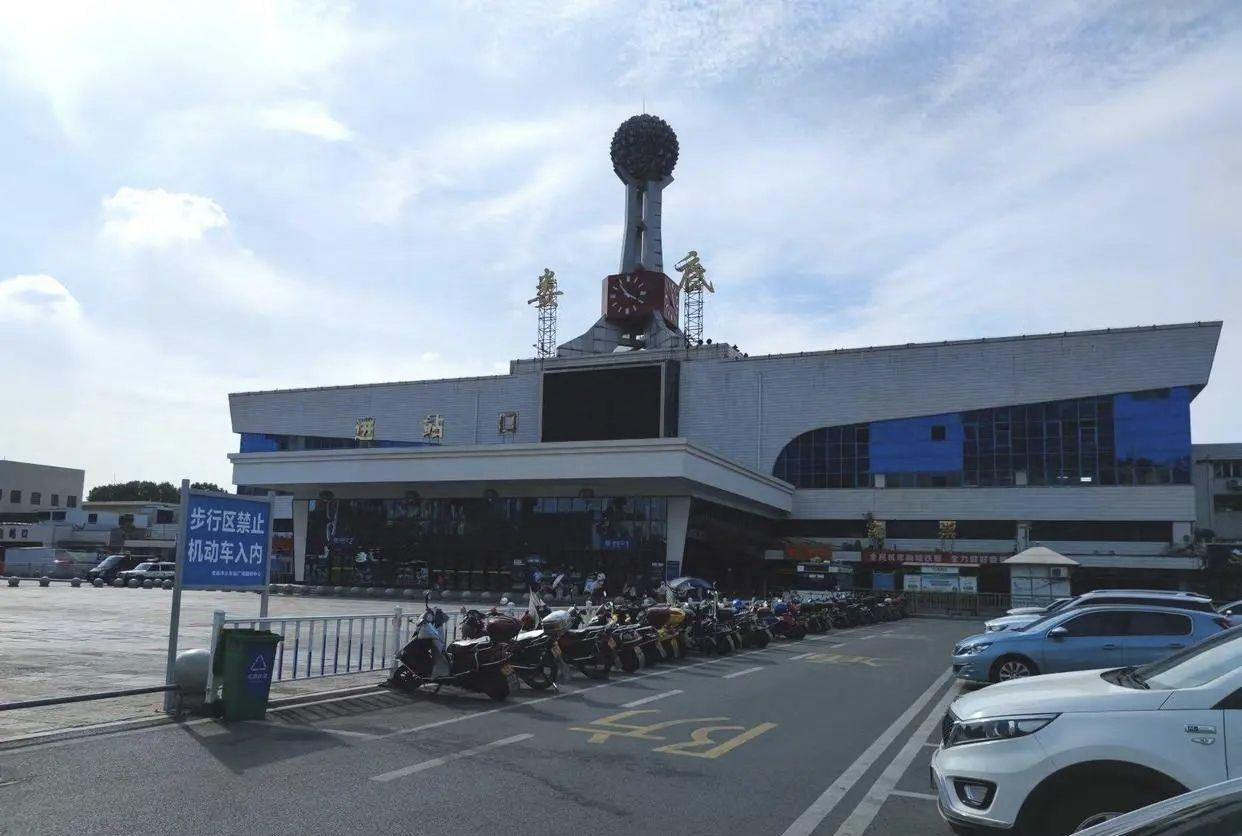
地标名称：娄底站
所在城市：娄底市·娄星区